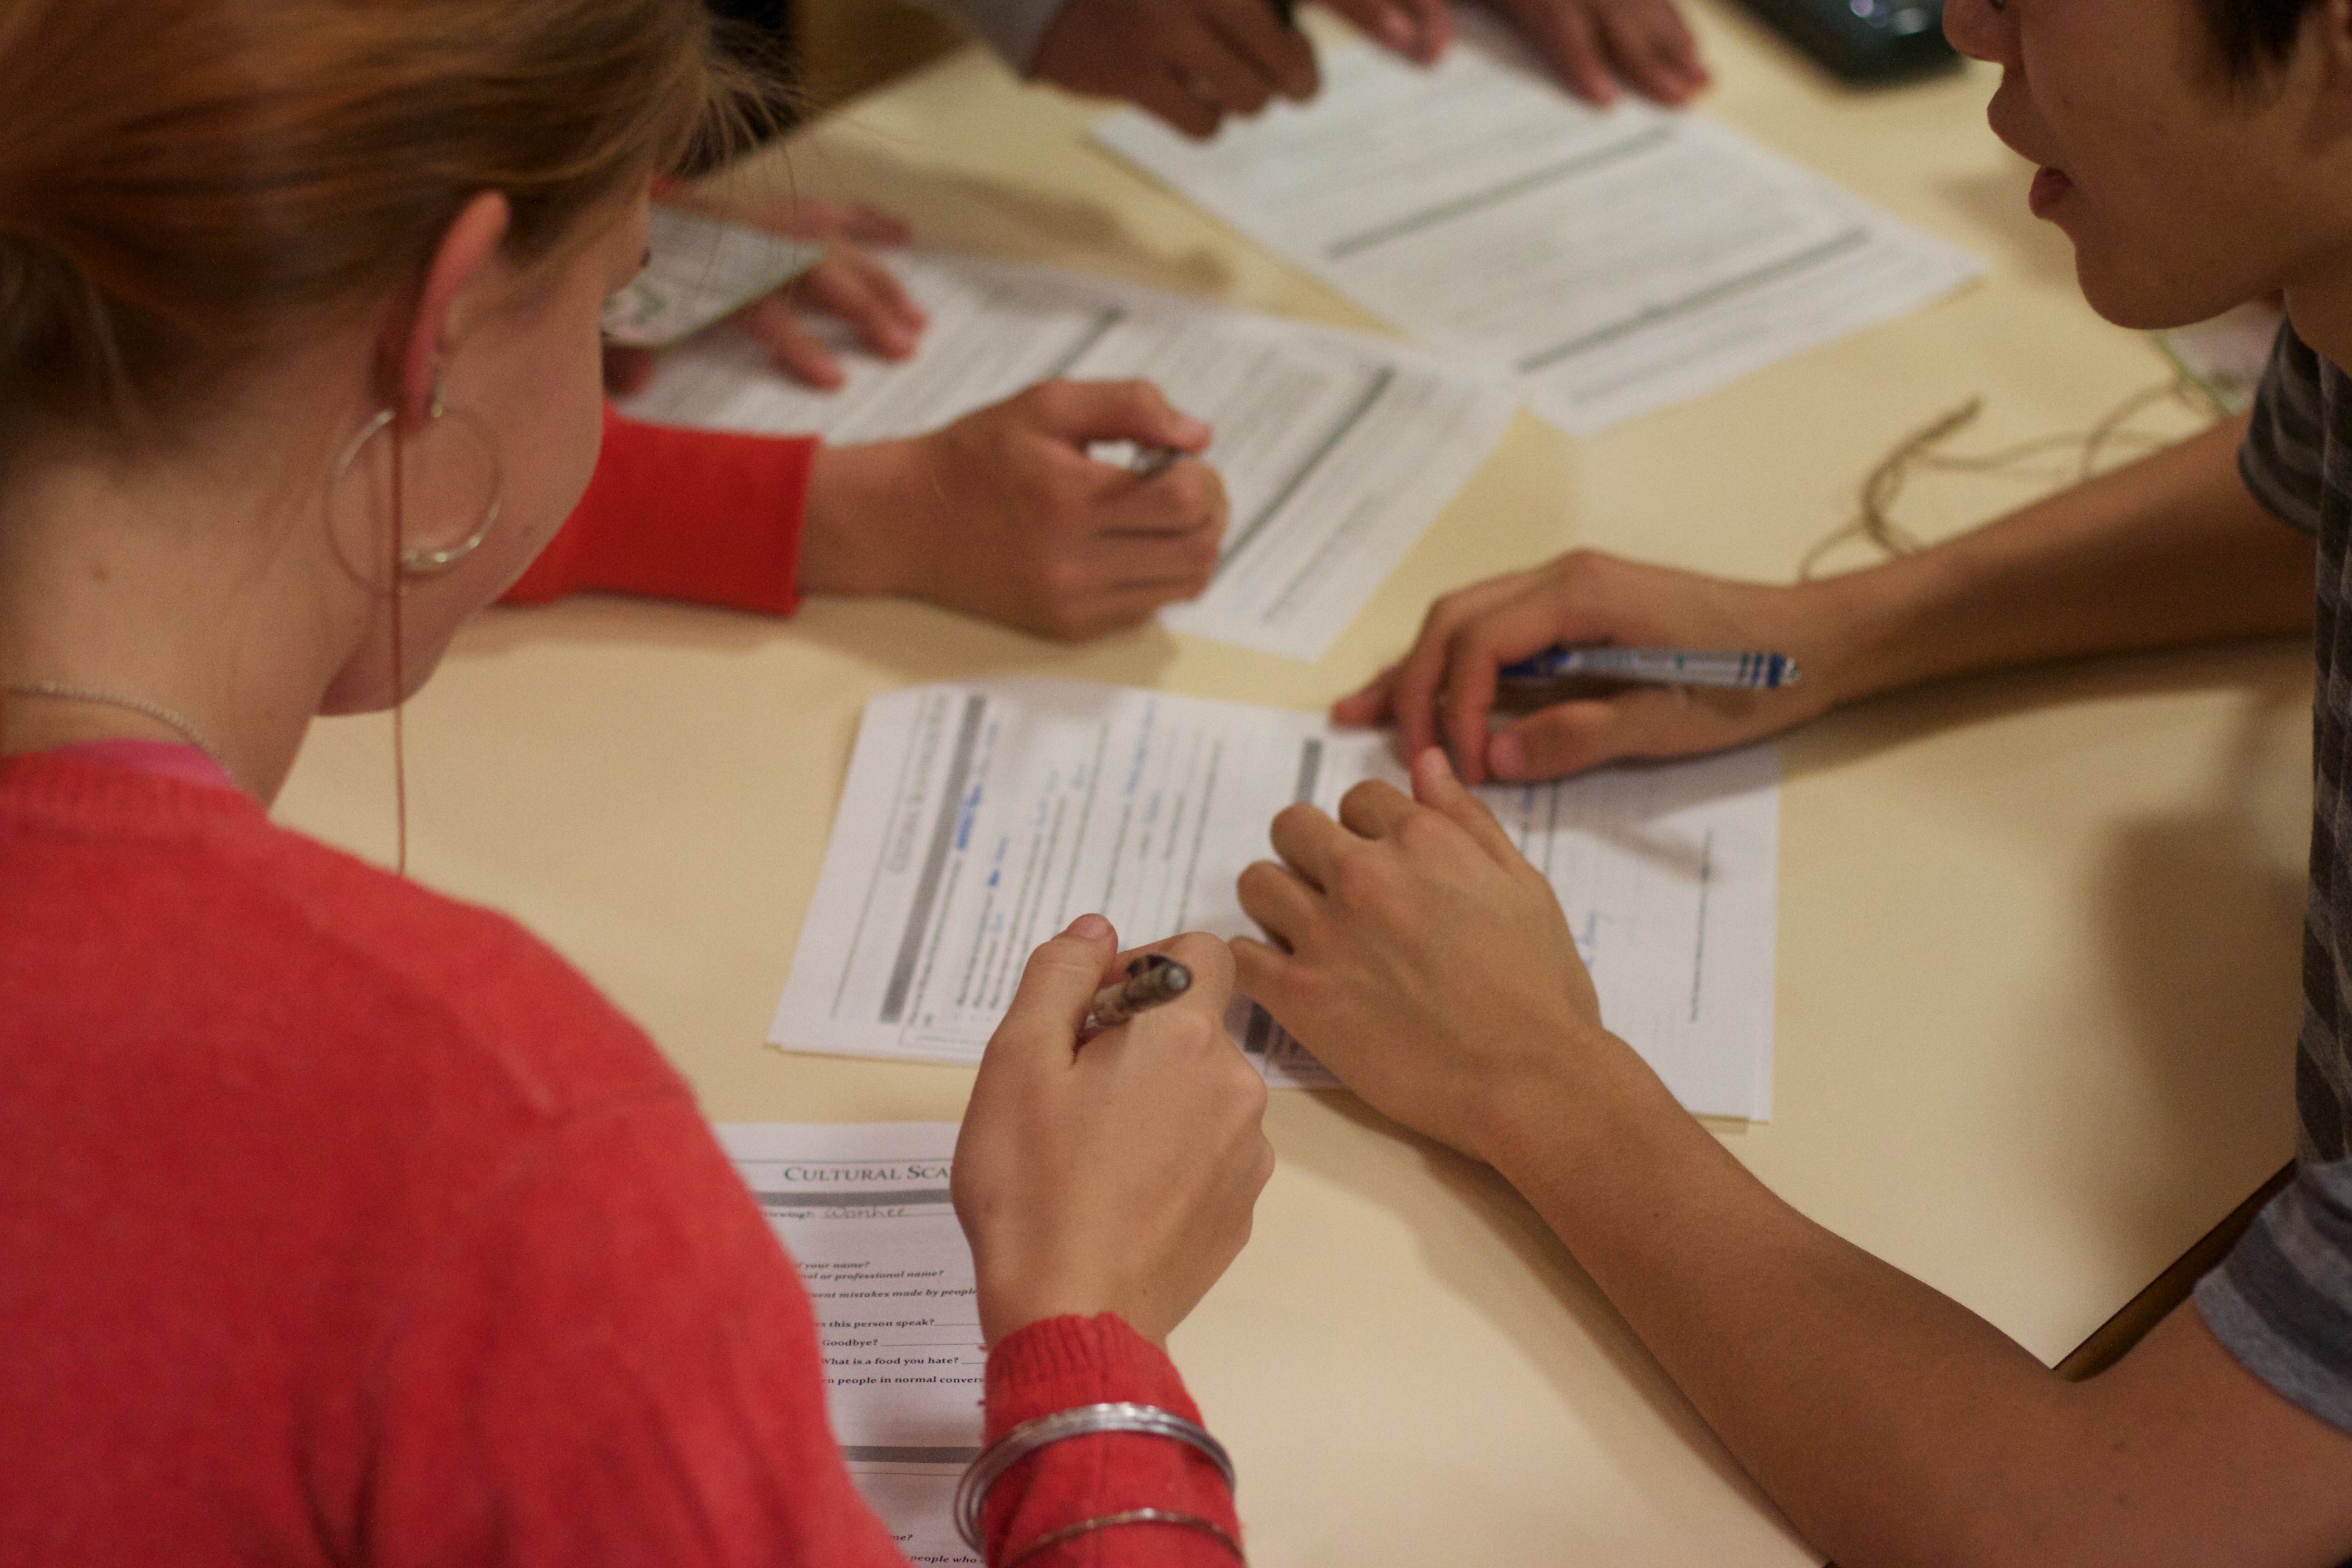
writing, hand, play, learning, flatclass2013